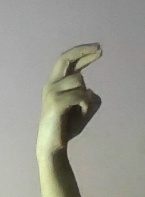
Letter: zay